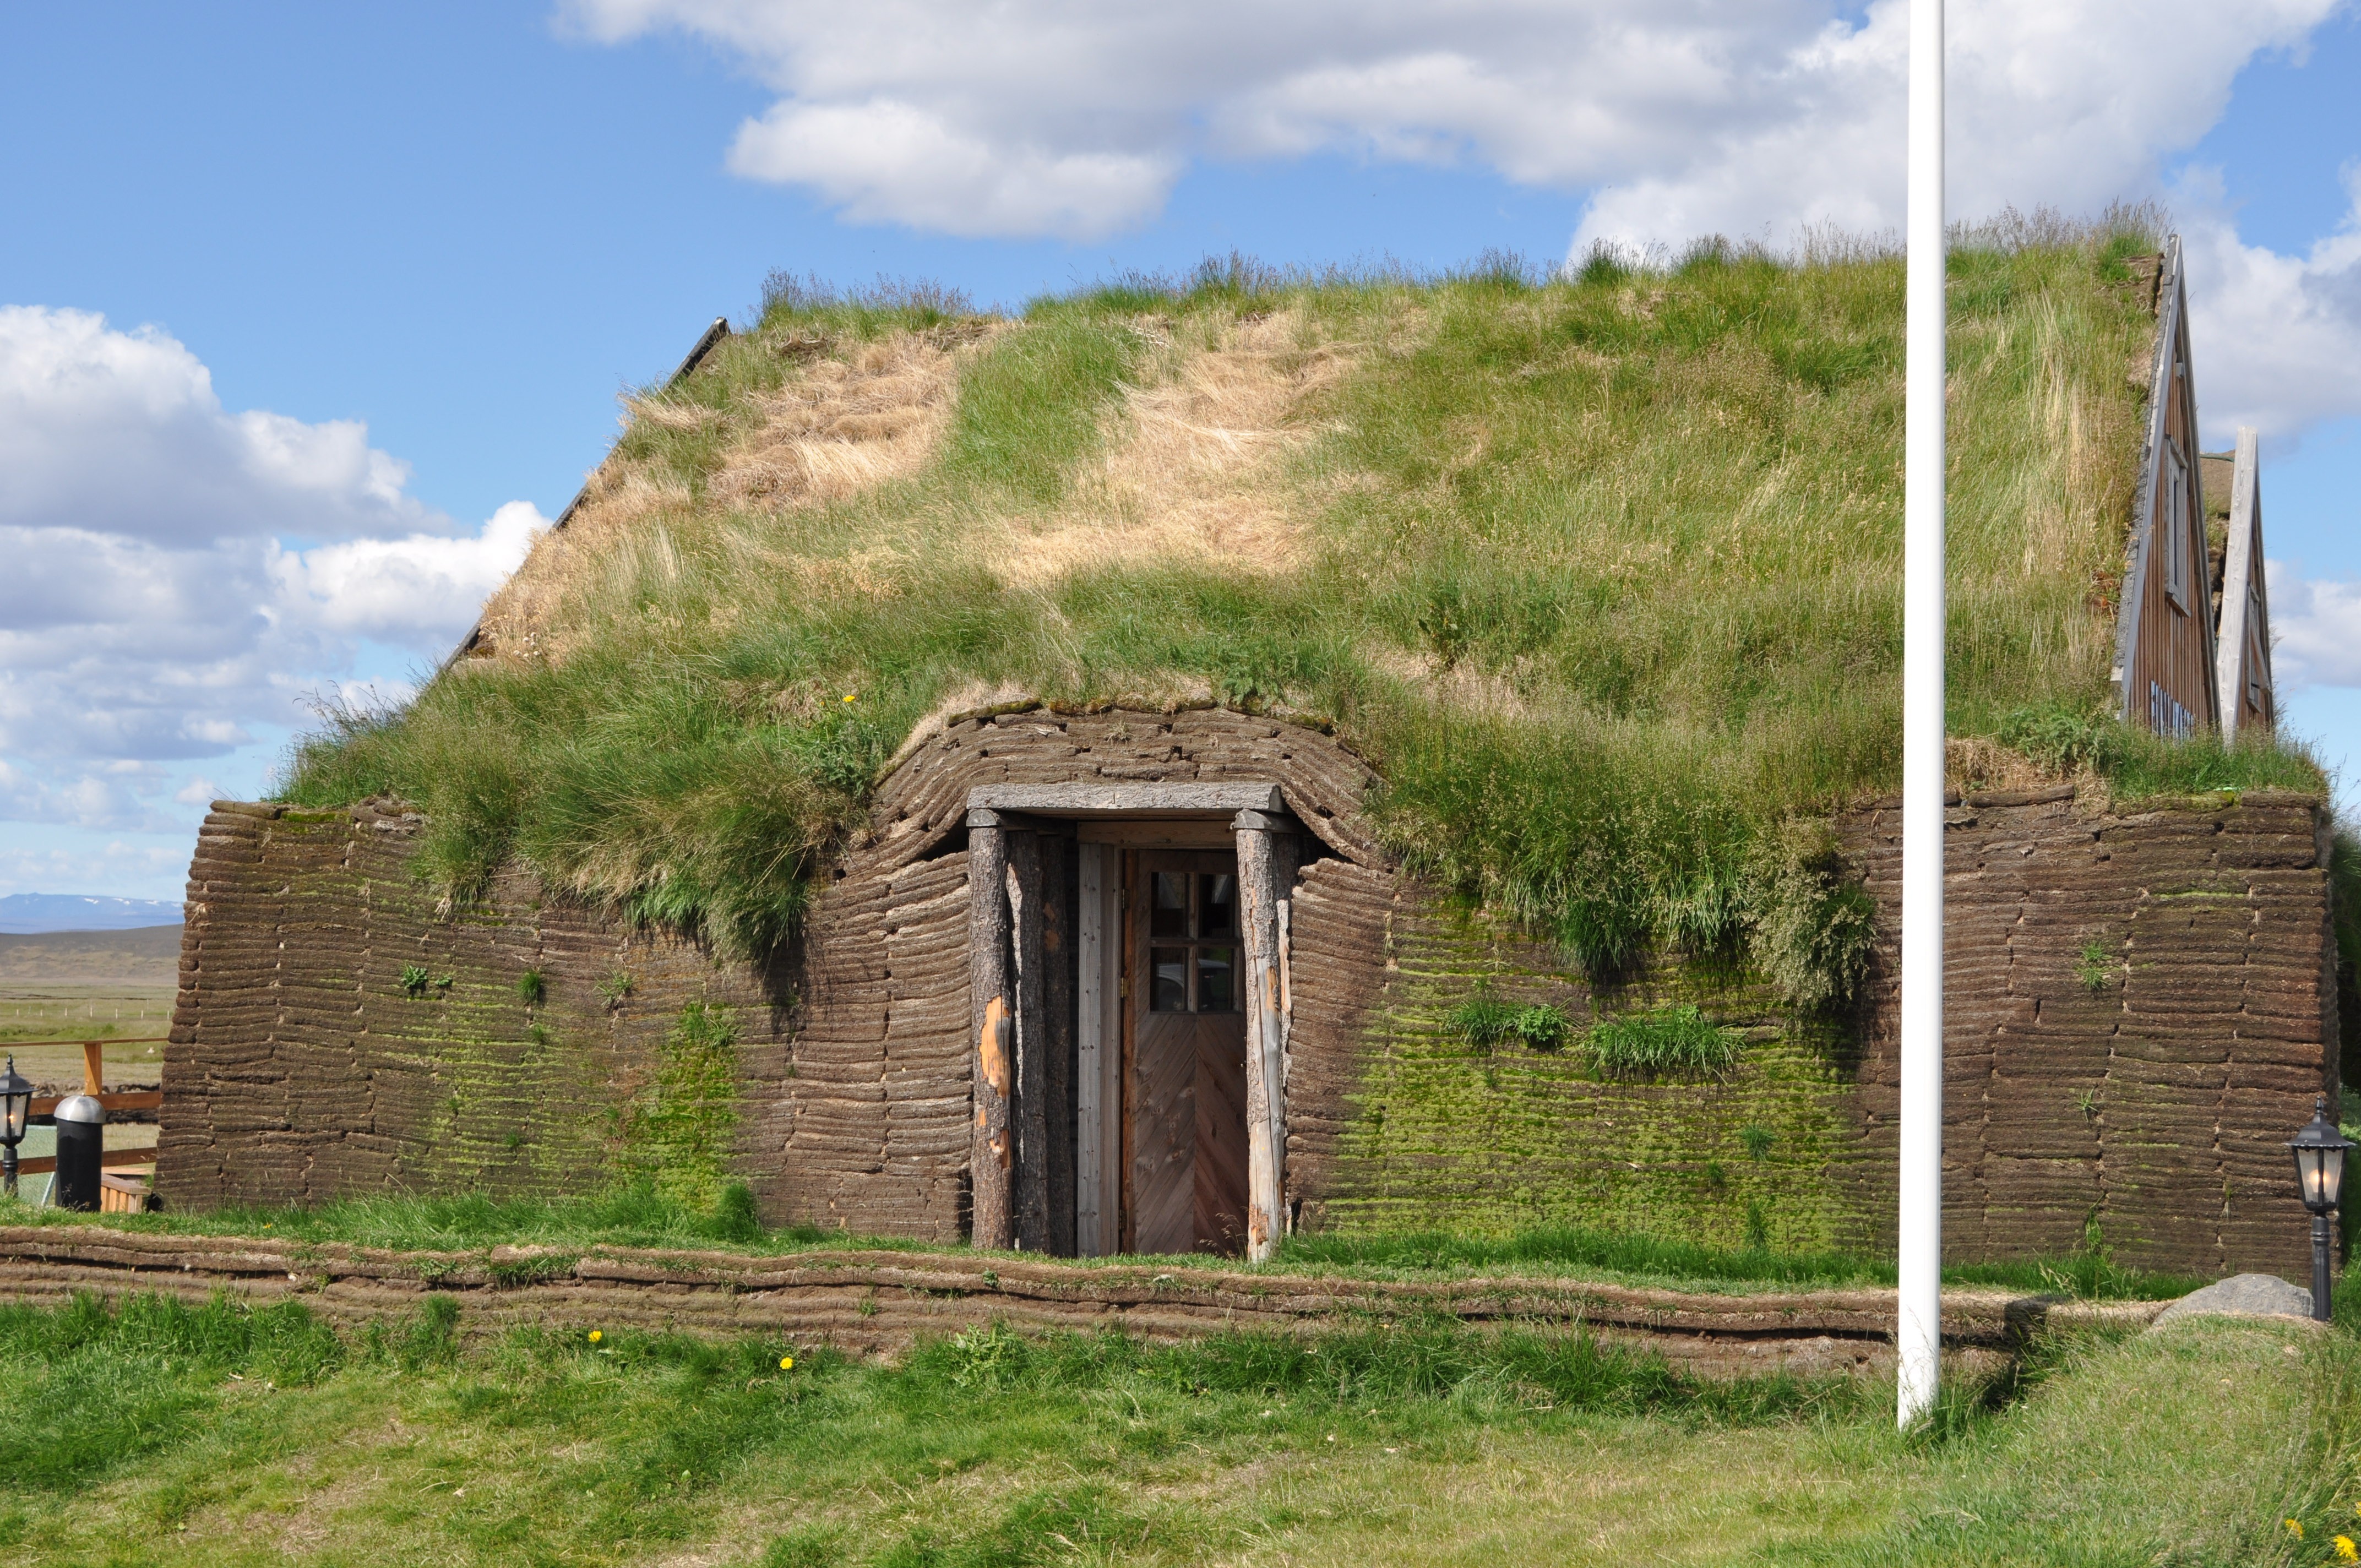
landscape, house, hill, building, wall, vacation, hut, village, iceland, fortification, tourism, ruins, estate, rural area, torfhaus, grass roof, ancient history